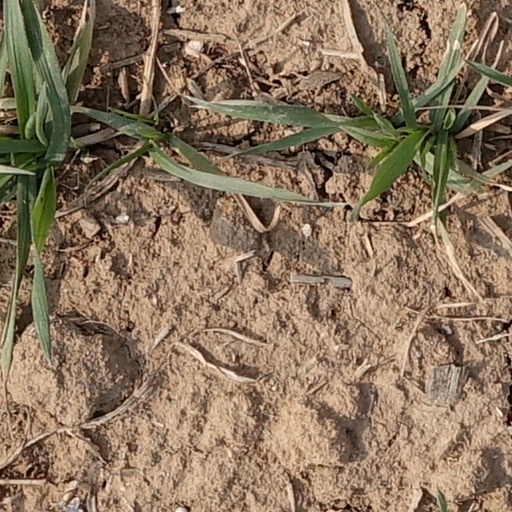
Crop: wheat